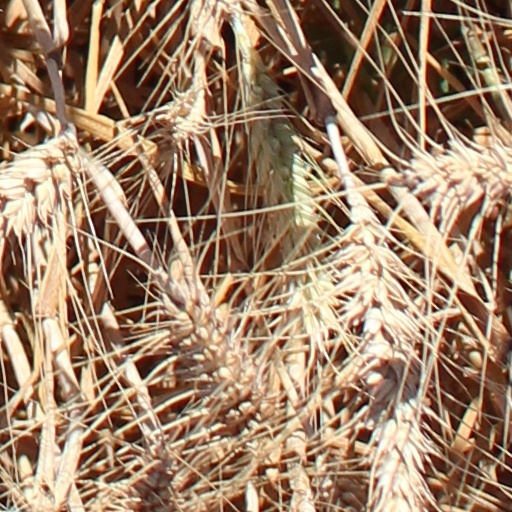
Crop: wheat